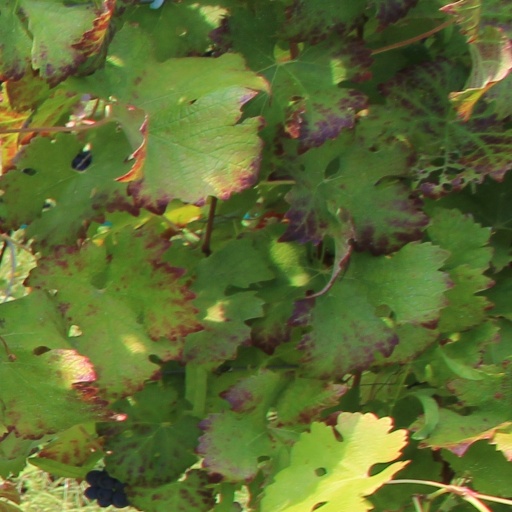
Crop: grape